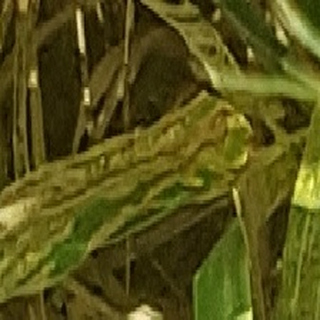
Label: wheat_yellow_rust